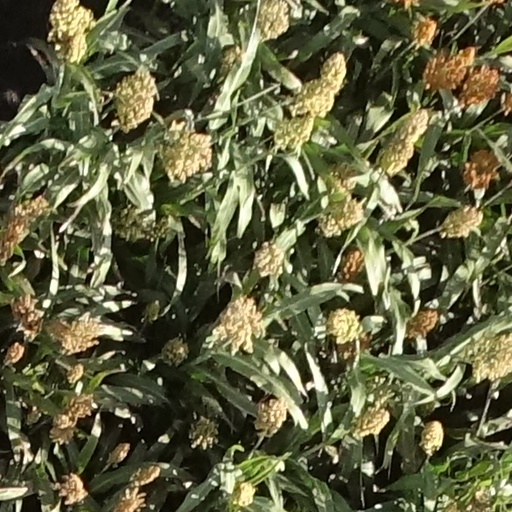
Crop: sorghum